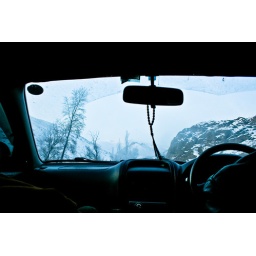
Looks like we are flying over the mountains in a car =)